Attack on Hutchinson

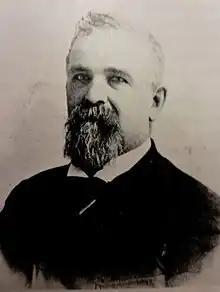
William Wirt Pendergast, one of the key figures in the founding of Hutchinson and its development. His schoolhouse and home were destroyed during the attack on September 4, 1862.

As the warriors began their encirclement, 13 or 15 men under Capt. Harrington from the Stockade ran out brandishing their arms to fight the larger force head on; three other groups did so toward the south, north and east. Frightened settlers made their way into the shelter of the stockade; some were killed and scalped before they could reach safety. Anna Fallon, seven years old at the time, recounted her experience in 1953:I can still see the Indians coming through the brush with their faces and bodies painted all colors. My mother and I were in a cabin outside the stockade with my brother, Patsy, who needed better shelter than the stockade afforded as he was very sick. The Indians made a surprise attack and mother in her hoop skirts took Patsy in her arms and ran along the stockade wall for the gate. I will never forget how the arrows whanged into the stockade wall and vibrated there as we passed.The initiative of the Hutchinson Guards frustrated Captain Strout, who ordered them back, but they would not listen. Most others, however, were content with the safety of the defenses. Fighting the Dakota individually proved harrowing as Harrington's men split up to fire from different positions; including the exposed Hotel. Little Crow's men completed their encirclement and burned all other buildings to the ground, including the Hutchinson Academy and the Steam Sawmill. The warriors sent back small teams with the loot and plunder they took before burning them, capturing around 100 horses and oxen. One horse was almost recaptured by a defender, but nearby warriors put down enough suppressing fire to prevent it. A small band of 25 warriors attempted to set fire to the last few buildings on the west side of the Stockade, but concealed defenders drove them back with gunfire. Om-ne-sha (Red Trail) is said to have called out: "“O come out of your fort on the open ground and fight like men!”""." Of course, the defenders were more than content with remaining in the fort and drove off any further attempts to set the buildings on fire. At some point in the fight, some men eventually sallied out to retrieve items from a store owned by a Mr. Sumner as he offered free pairs of boots for each man who could recover any goods. Suddenly, another group of men could be seen approaching, a young George Covey recalled the following:About three in the afternoon, we could see a band of men coming and thought it was more Indians. Women were pulling out handfuls of hair and screaming, the men were praying and cursing, but as the band came closer, we saw they were soldiers (from Glencoe). By that time there were no Indians around. The soldiers divided up into squads and went out looking for people that had not come into the stockade. They brought in 32 dead, including the neighbor’s wife and boy that lived across the road from our house. The boy was a playmate. My father took me to see them and it was surely awful.